Sir Amyas Pollard, 3rd Baronet

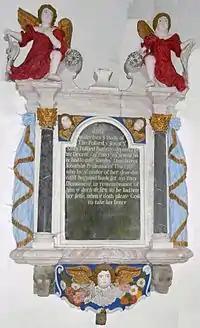
Mural monument to Thomas Pollard (1681–1710), natural son of Sir Amyas Pollard, 3rd Baronet, Abbots Bickington Church, Devon, NE corner of chancel

A newly re-painted mural monument exists to Thomas Pollard (1681–1710), in Abbots Bickington Church, Devon. On a rectangular panel with arched top between two Corinthian columns and below a broken classical pediment is the following inscription: "Here under lyes ye body of Tho: Pollard ye son of Sr. Ames Pollard Bart. who departed this life Decem(be)r ye 9th 1710 ye 29th year of his age. He had to wife Sarah ye daughter of Jonathan Prideaux of Thu(borough) Esqr. who by ye order of her dear deceas'd husband hath set up this monument in remembrance of him & doth desire to be laid here her selfe when it doth please God to take her hence". Above on either side is an angel holding an escutcheon, on the dexter one of which has recently been re-painted the escallop arms of Pollard. On top between the two angels was formerly a shield showing the quarterings as sculpted in relief on the ledger stone of his father before the altar in the same church. Below the base in the centre is the head and shoulders of a winged putto on a garland of flowers with a skull on each side beneath the columns.